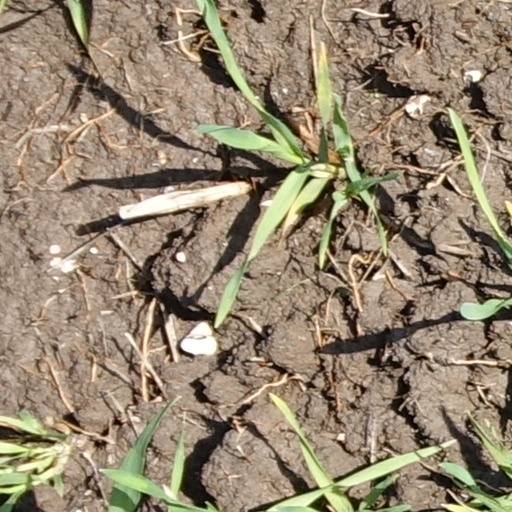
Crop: wheat